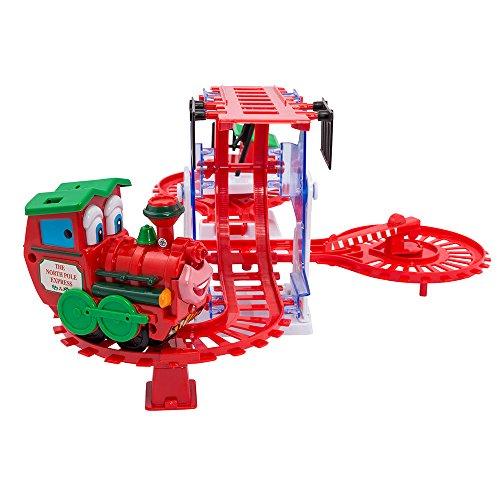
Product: Kurt Adler Musical North Pole Express Train
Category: Toys & Games | Play Vehicles | Play Trains & Railway Sets | Train Sets
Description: Plastic train set with lights and sound.
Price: $24.29
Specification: ProductDimensions:18.1x11.2x3.1inches|ItemWeight:8.8ounces|ShippingWeight:1.55pounds(Viewshippingratesandpolicies)|Manufacturer:KurtAdler|ASIN:B004YE7QUK|ShippingAdvisory:Thisitemmustbeshippedseparatelyfromotheritemsinyourorder.Additionalshippingchargeswillnotapply.|Itemmodelnumber:C2064N